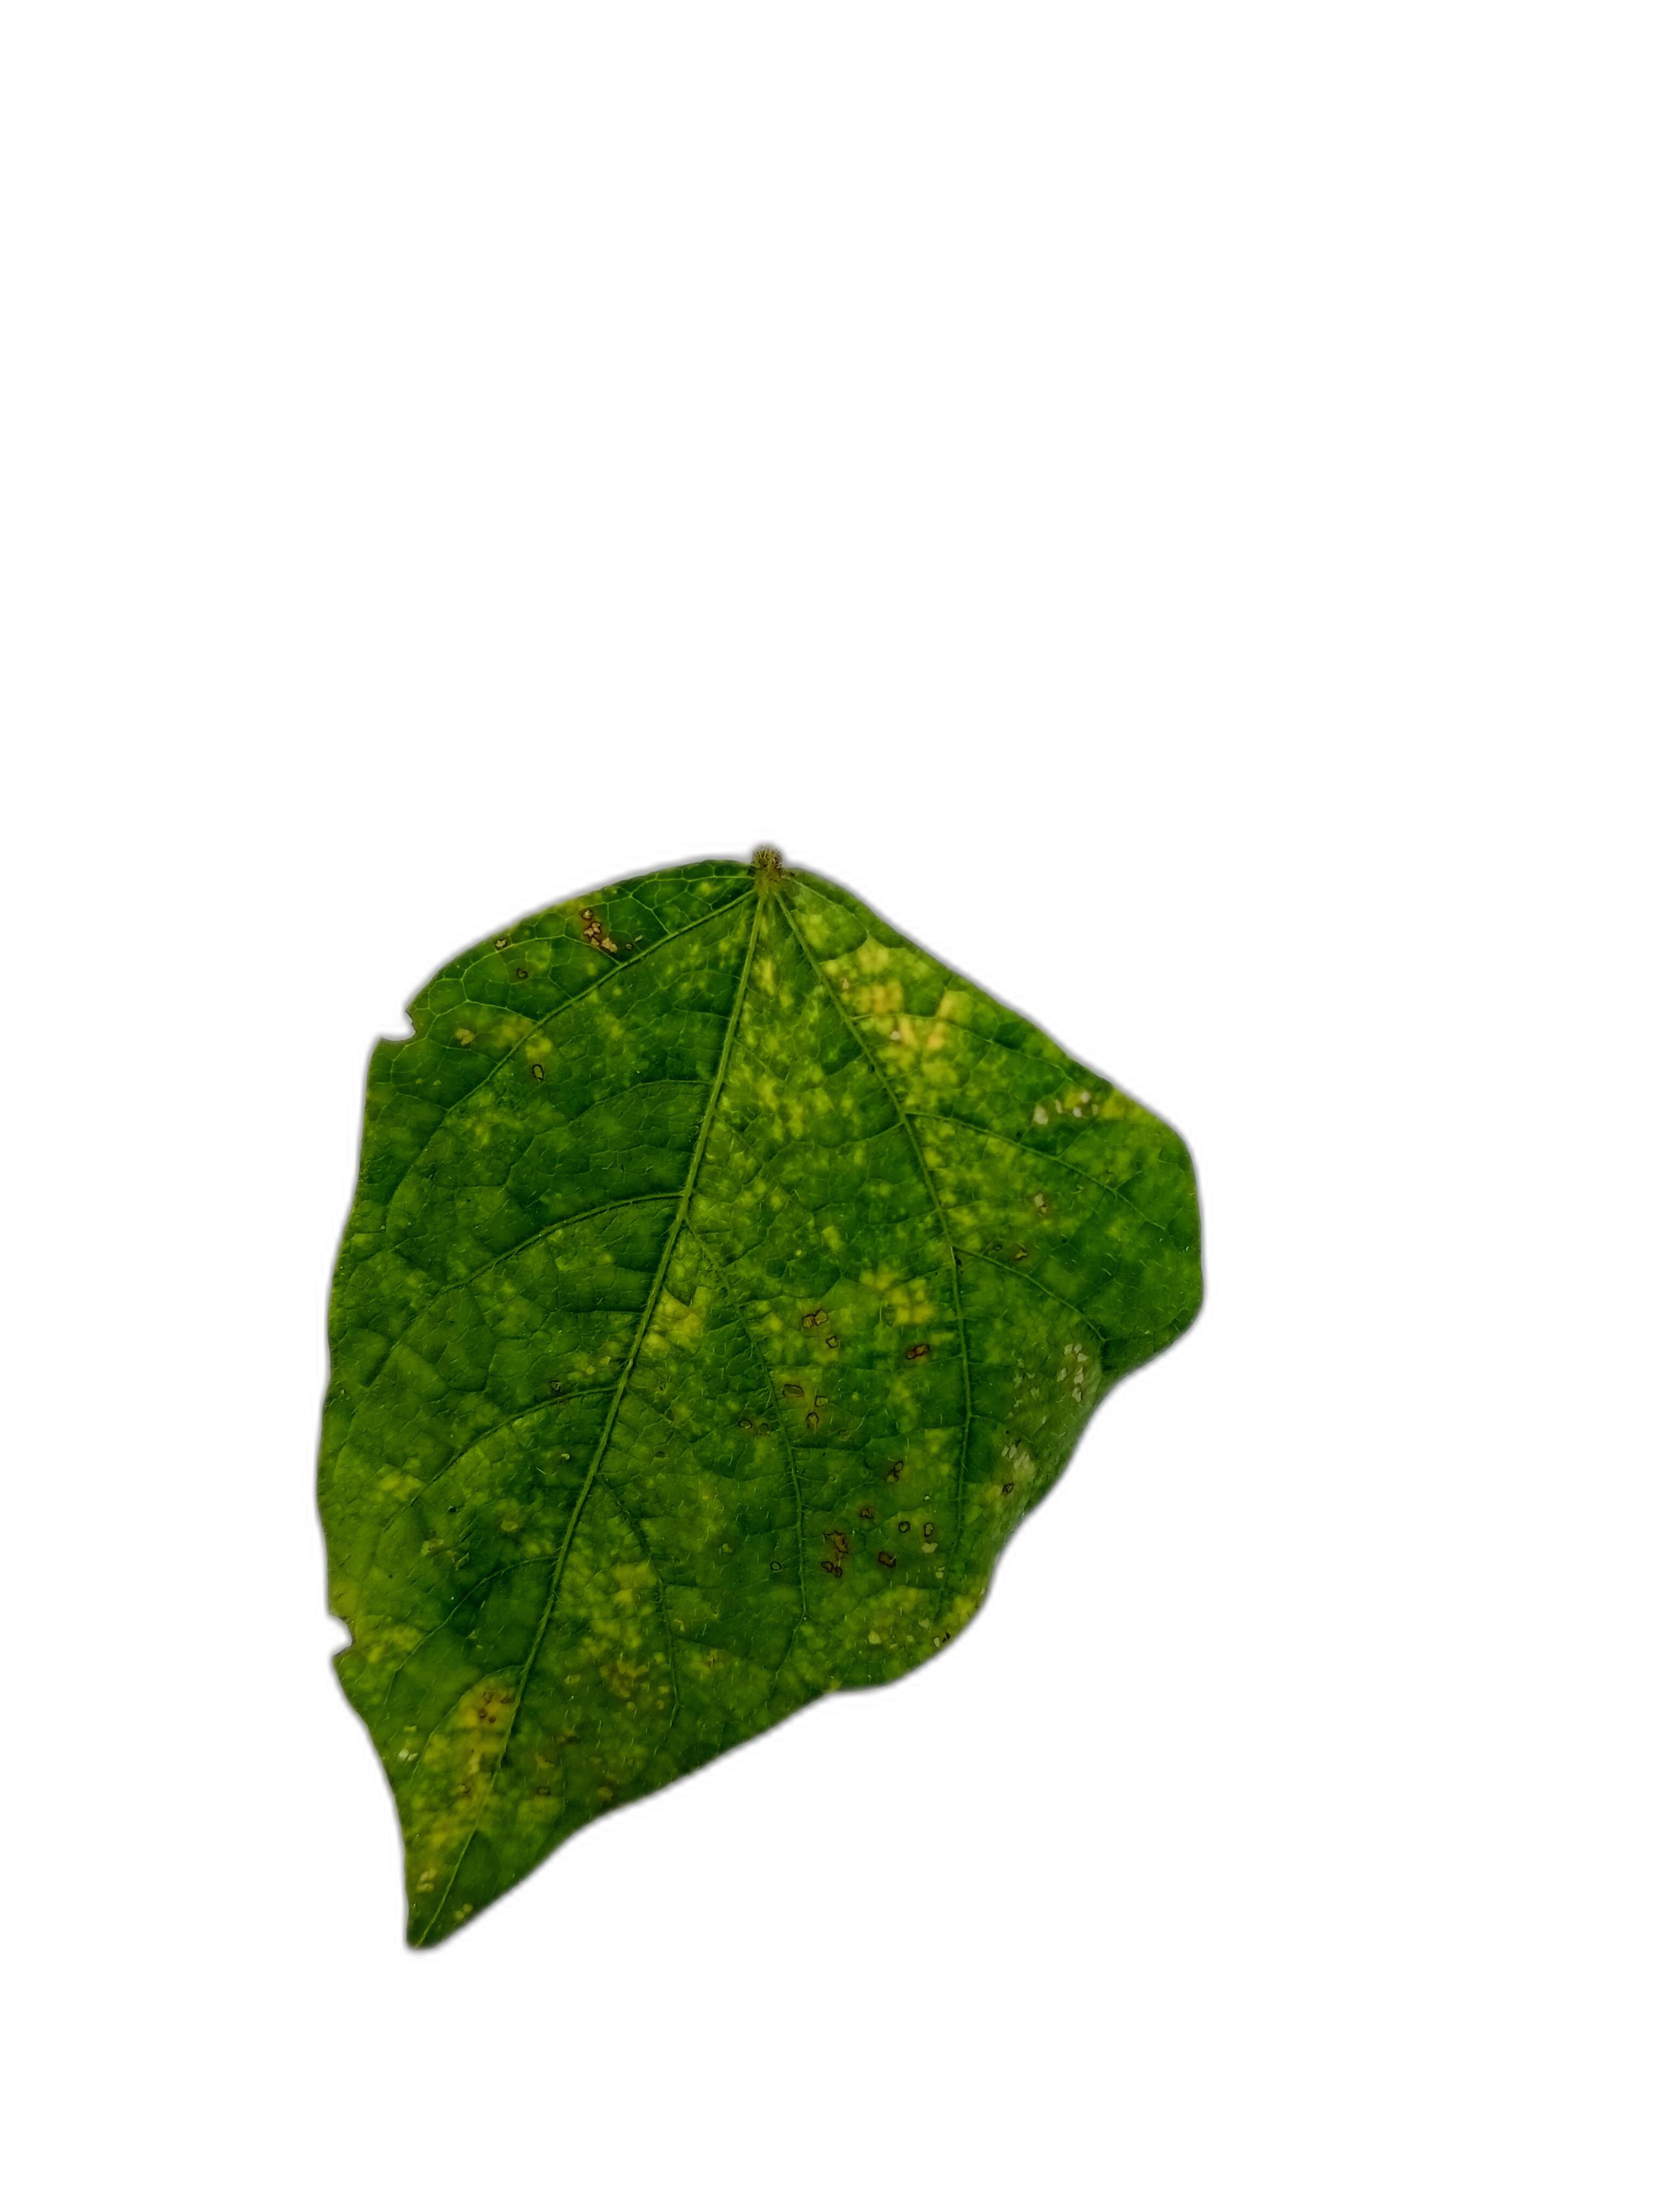
Label: Yellow Mosaic